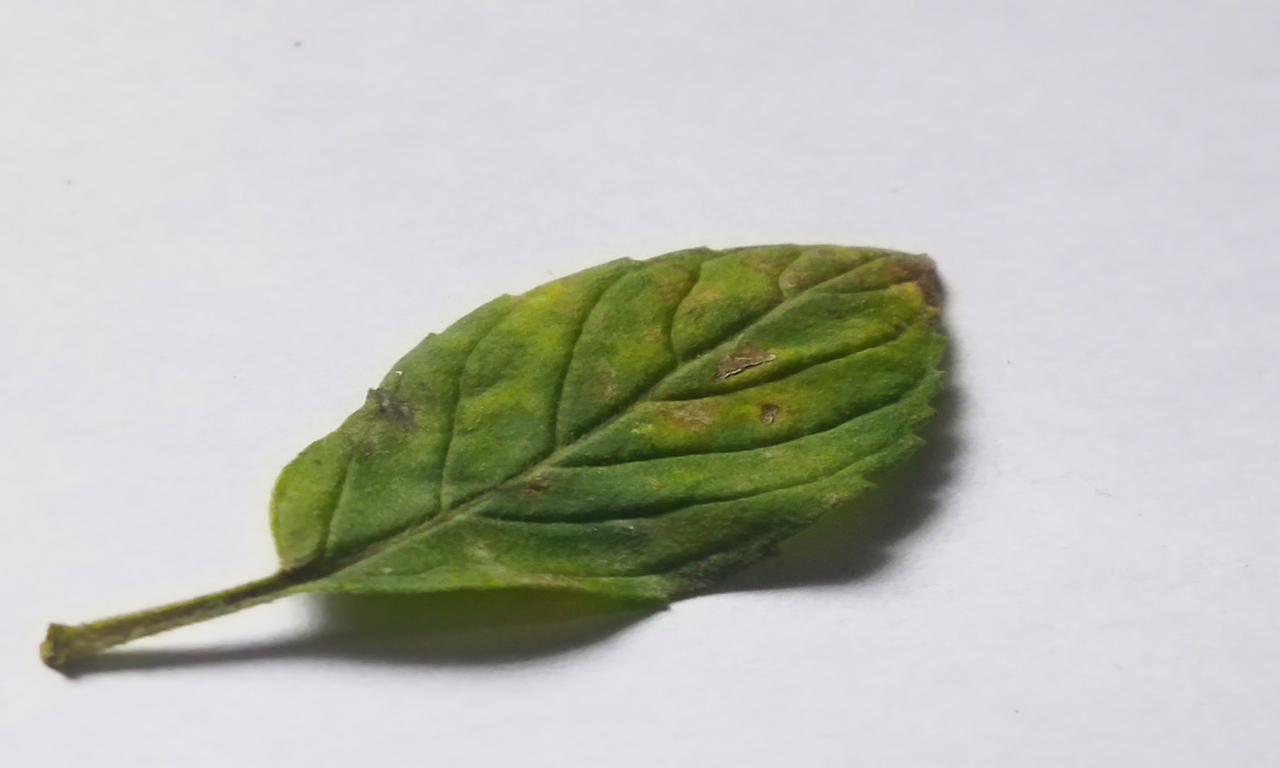
Label: Spoiled